California Polytechnic State University, San Luis Obispo

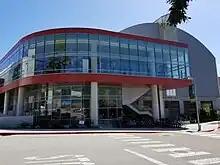
Cal Poly Recreation Center

The Cal Poly Recreation Center is the on-campus student recreation center.